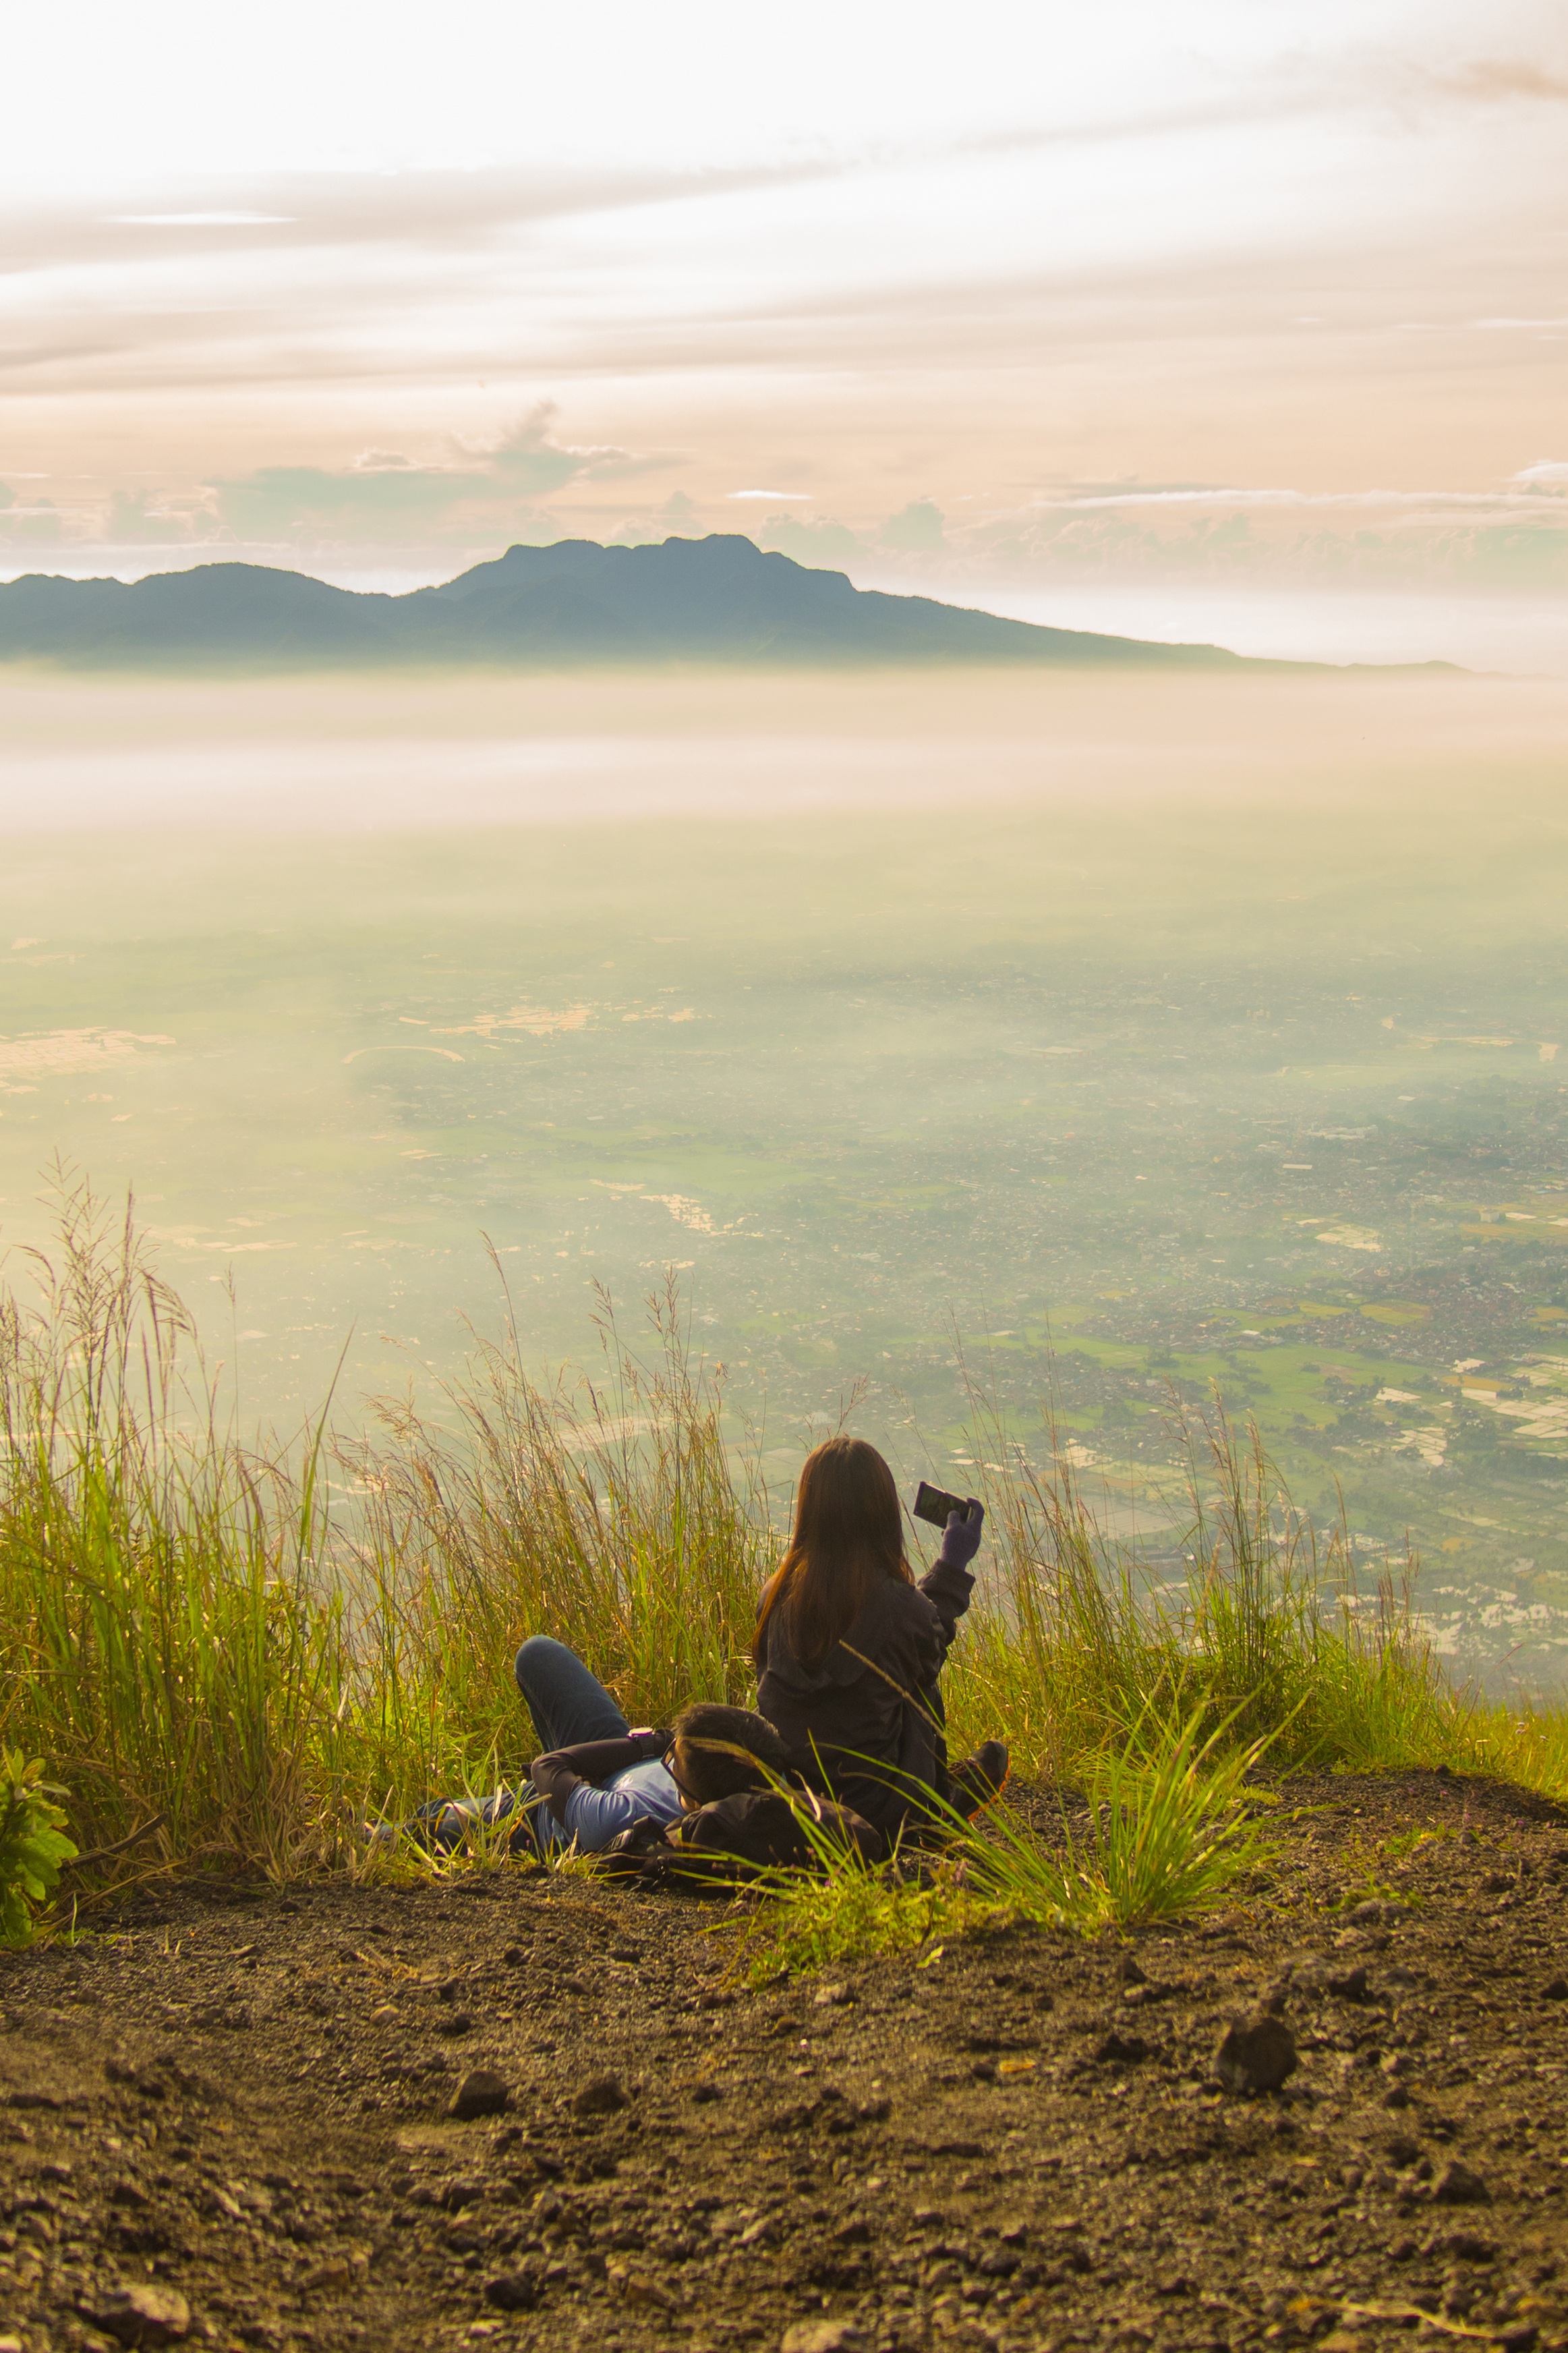
landscape, sea, nature, grass, horizon, wilderness, mountain, cloud, sunrise, mist, field, meadow, prairie, sunlight, morning, leaf, hill, autumn, agriculture, plain, grassland, habitat, rural area, natural environment, atmospheric phenomenon, grass family, mountainous landforms